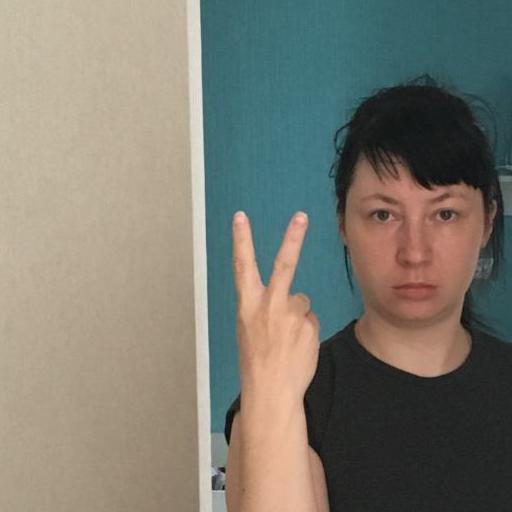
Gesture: peace_inverted